Alaska Statehood Act

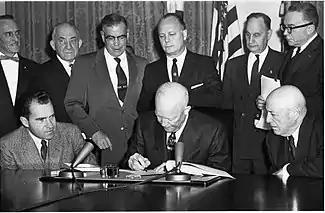
Signing of the Alaska Statehood Act

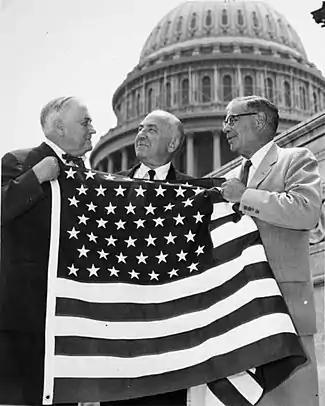
Bob Bartlett and Ernest Gruening hold the 49 star U.S. Flag after the admission of Alaska as the 49th state.

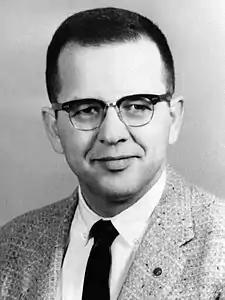
Ted Stevens was instrumental in passing the law through the executive branch.

The Alaska Statehood Act was a legislative act introduced by Delegate E. L. "Bob" Bartlett and signed by President Dwight D. Eisenhower on July 7, 1958. Through it, Alaska became the 49th U.S. state on January 3, 1959. The law was the culmination of a multi-decade effort by many prominent Alaskans, including Bartlett, Ernest Gruening, Bill Egan, Bob Atwood, and Ted Stevens.